Anointing of the sick

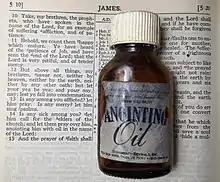
R. W. Schambach anointing oil

The teaching of the Eastern Orthodox Church on the Holy Mystery (sacrament) of Unction is similar to that of the Roman Catholic Church. However, the reception of the Mystery is not limited to those who are enduring physical illness. The Mystery is given for healing (both physical and spiritual) and for the forgiveness of sin. For this reason, it is normally required that one go to confession before receiving Unction. Because it is a Sacred Mystery of the Church, only Orthodox Christians may receive it.